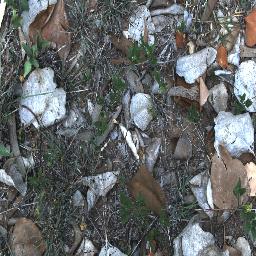
Label: negative